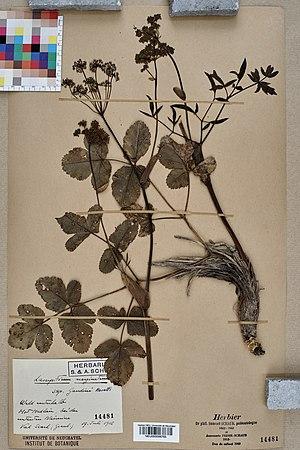
Spécimen de plante séchée et pressée de l'espèce fr:Laserpitium gaudinii